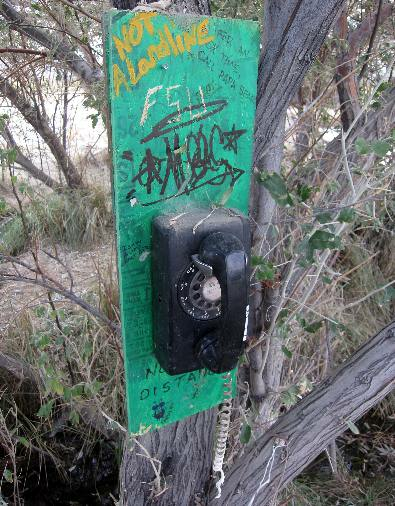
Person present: No